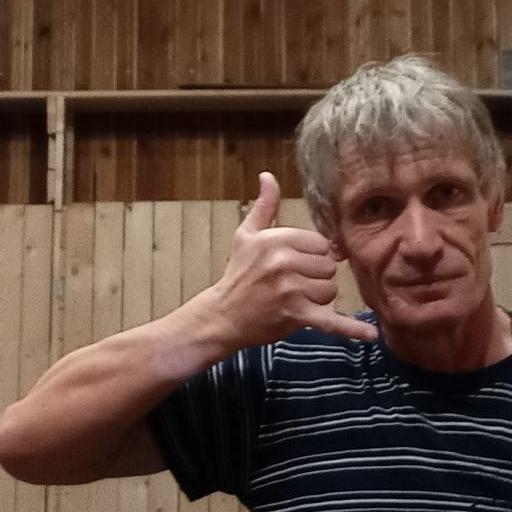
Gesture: call